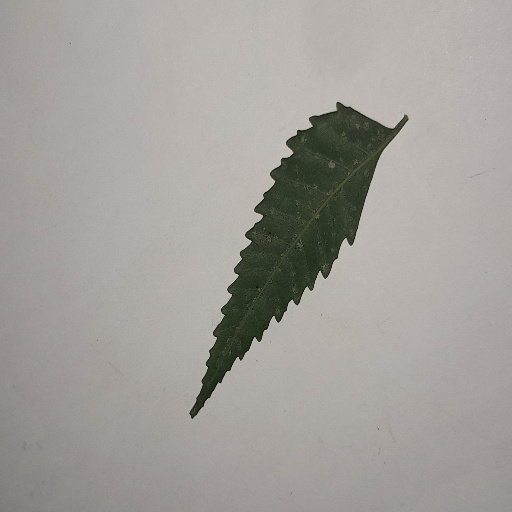
Species: Neem
Leaf condition: Powdery Mildew